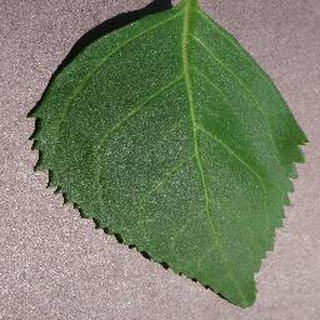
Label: healthy_cherry